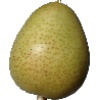
Label: Pear 1